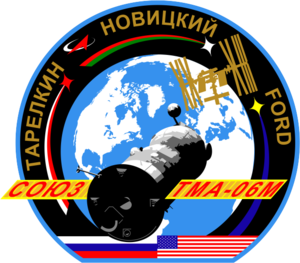
Soyouz TMA-07M est une mission spatiale dont le lancement eu lieu en décembre 2012 depuis le Cosmodrome de Baikonour. Elle transporta trois membres de l'Expédition 34 vers la station spatiale internationale. Il s'agit du 117ᵉ vol d'un vaisseau Soyouz depuis le premier en 1967.
Soyouz TMA-05M est une mission spatiale dont le lancement a eu lieu le 15 juillet 2012 depuis le Cosmodrome de Baikonour, et le retour sur terre le 19 novembre 2012. Elle transporte trois membres de l'Expédition 32 vers la station spatiale internationale. Il s'agit du 115ᵉ vol d'un vaisseau Soyouz depuis le premier en 1967. Le lancement correspond également avec le 37ᵉ anniversaire du projet test Apollo-Soyouz.
Soyouz TMA-06M est une mission spatiale dont le lancement a eu lieu en octobre 2012 depuis le Cosmodrome de Baikonour. Elle transporta trois membres de l'Expédition 33 vers la station spatiale internationale. Il s'agit du 116ᵉ vol d'un vaisseau Soyouz depuis le premier en 1967.